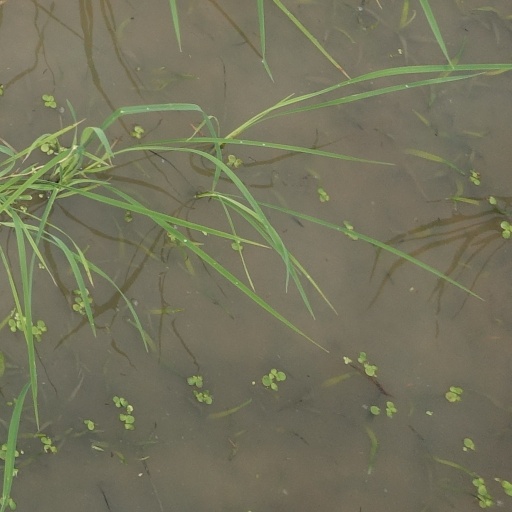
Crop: rice